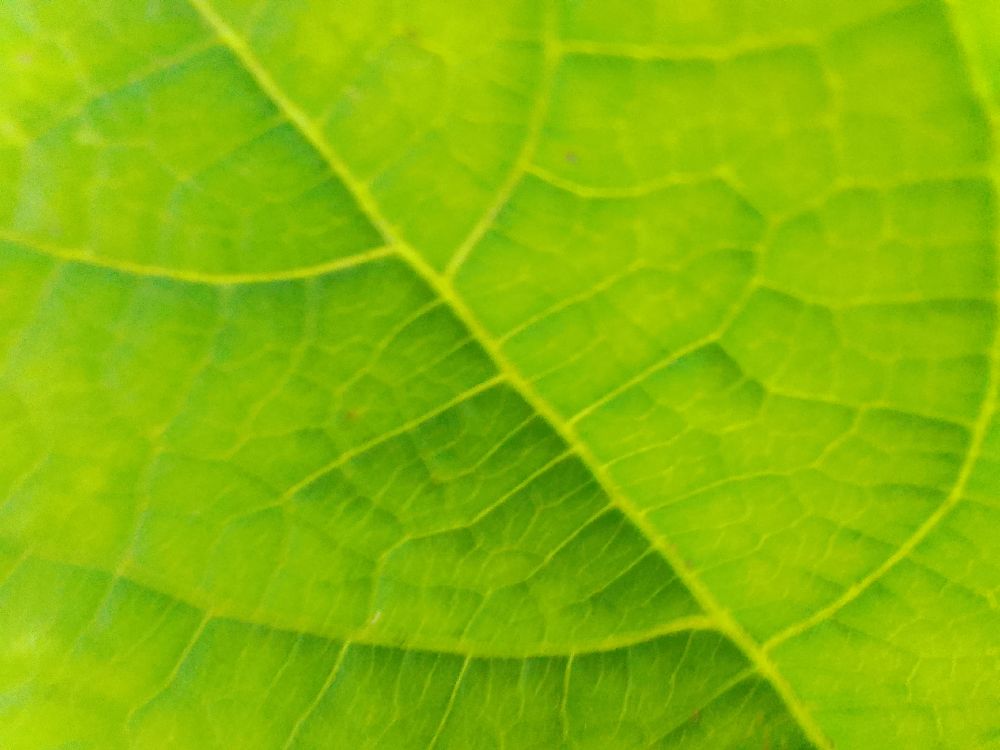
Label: healthy